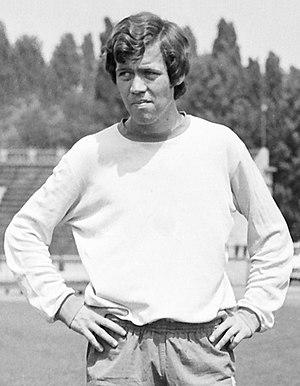
Florea Dumitrache est un footballeur international roumain.